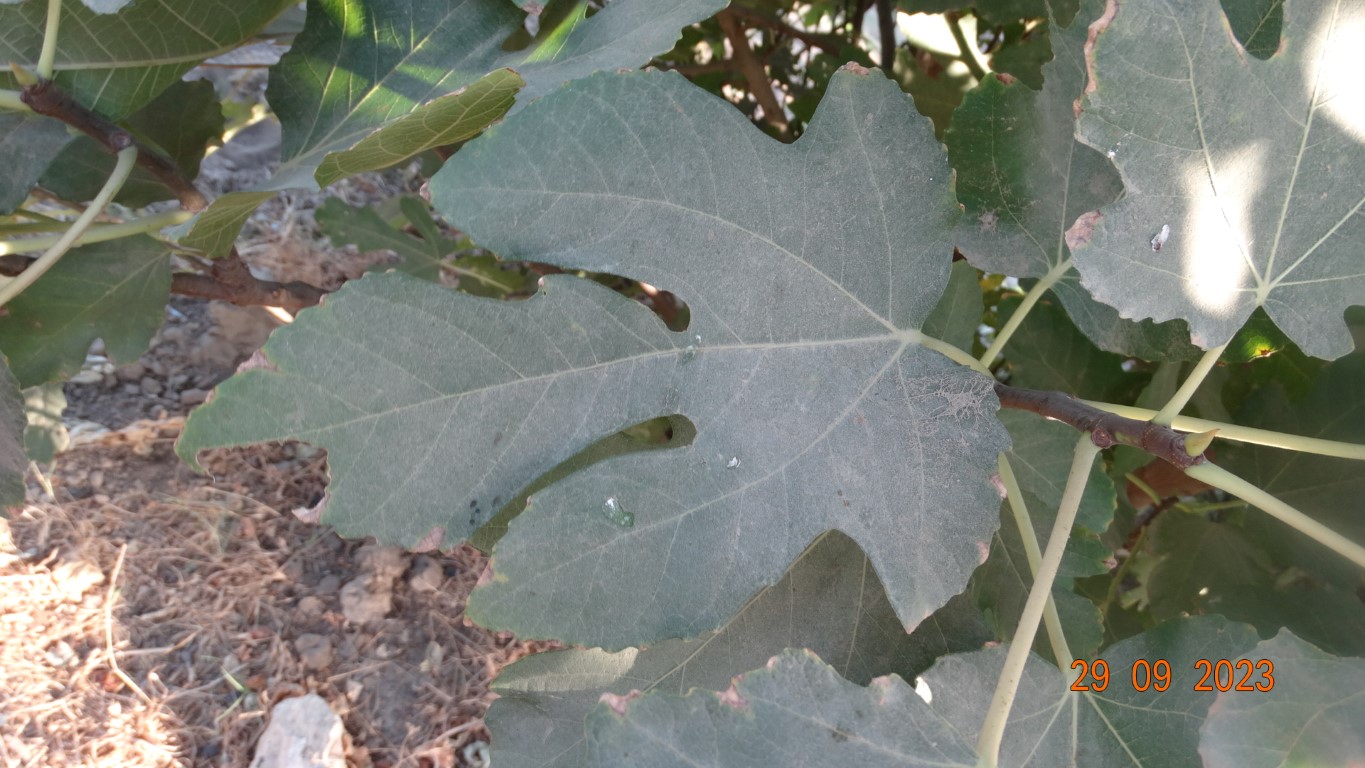
Label: healthy